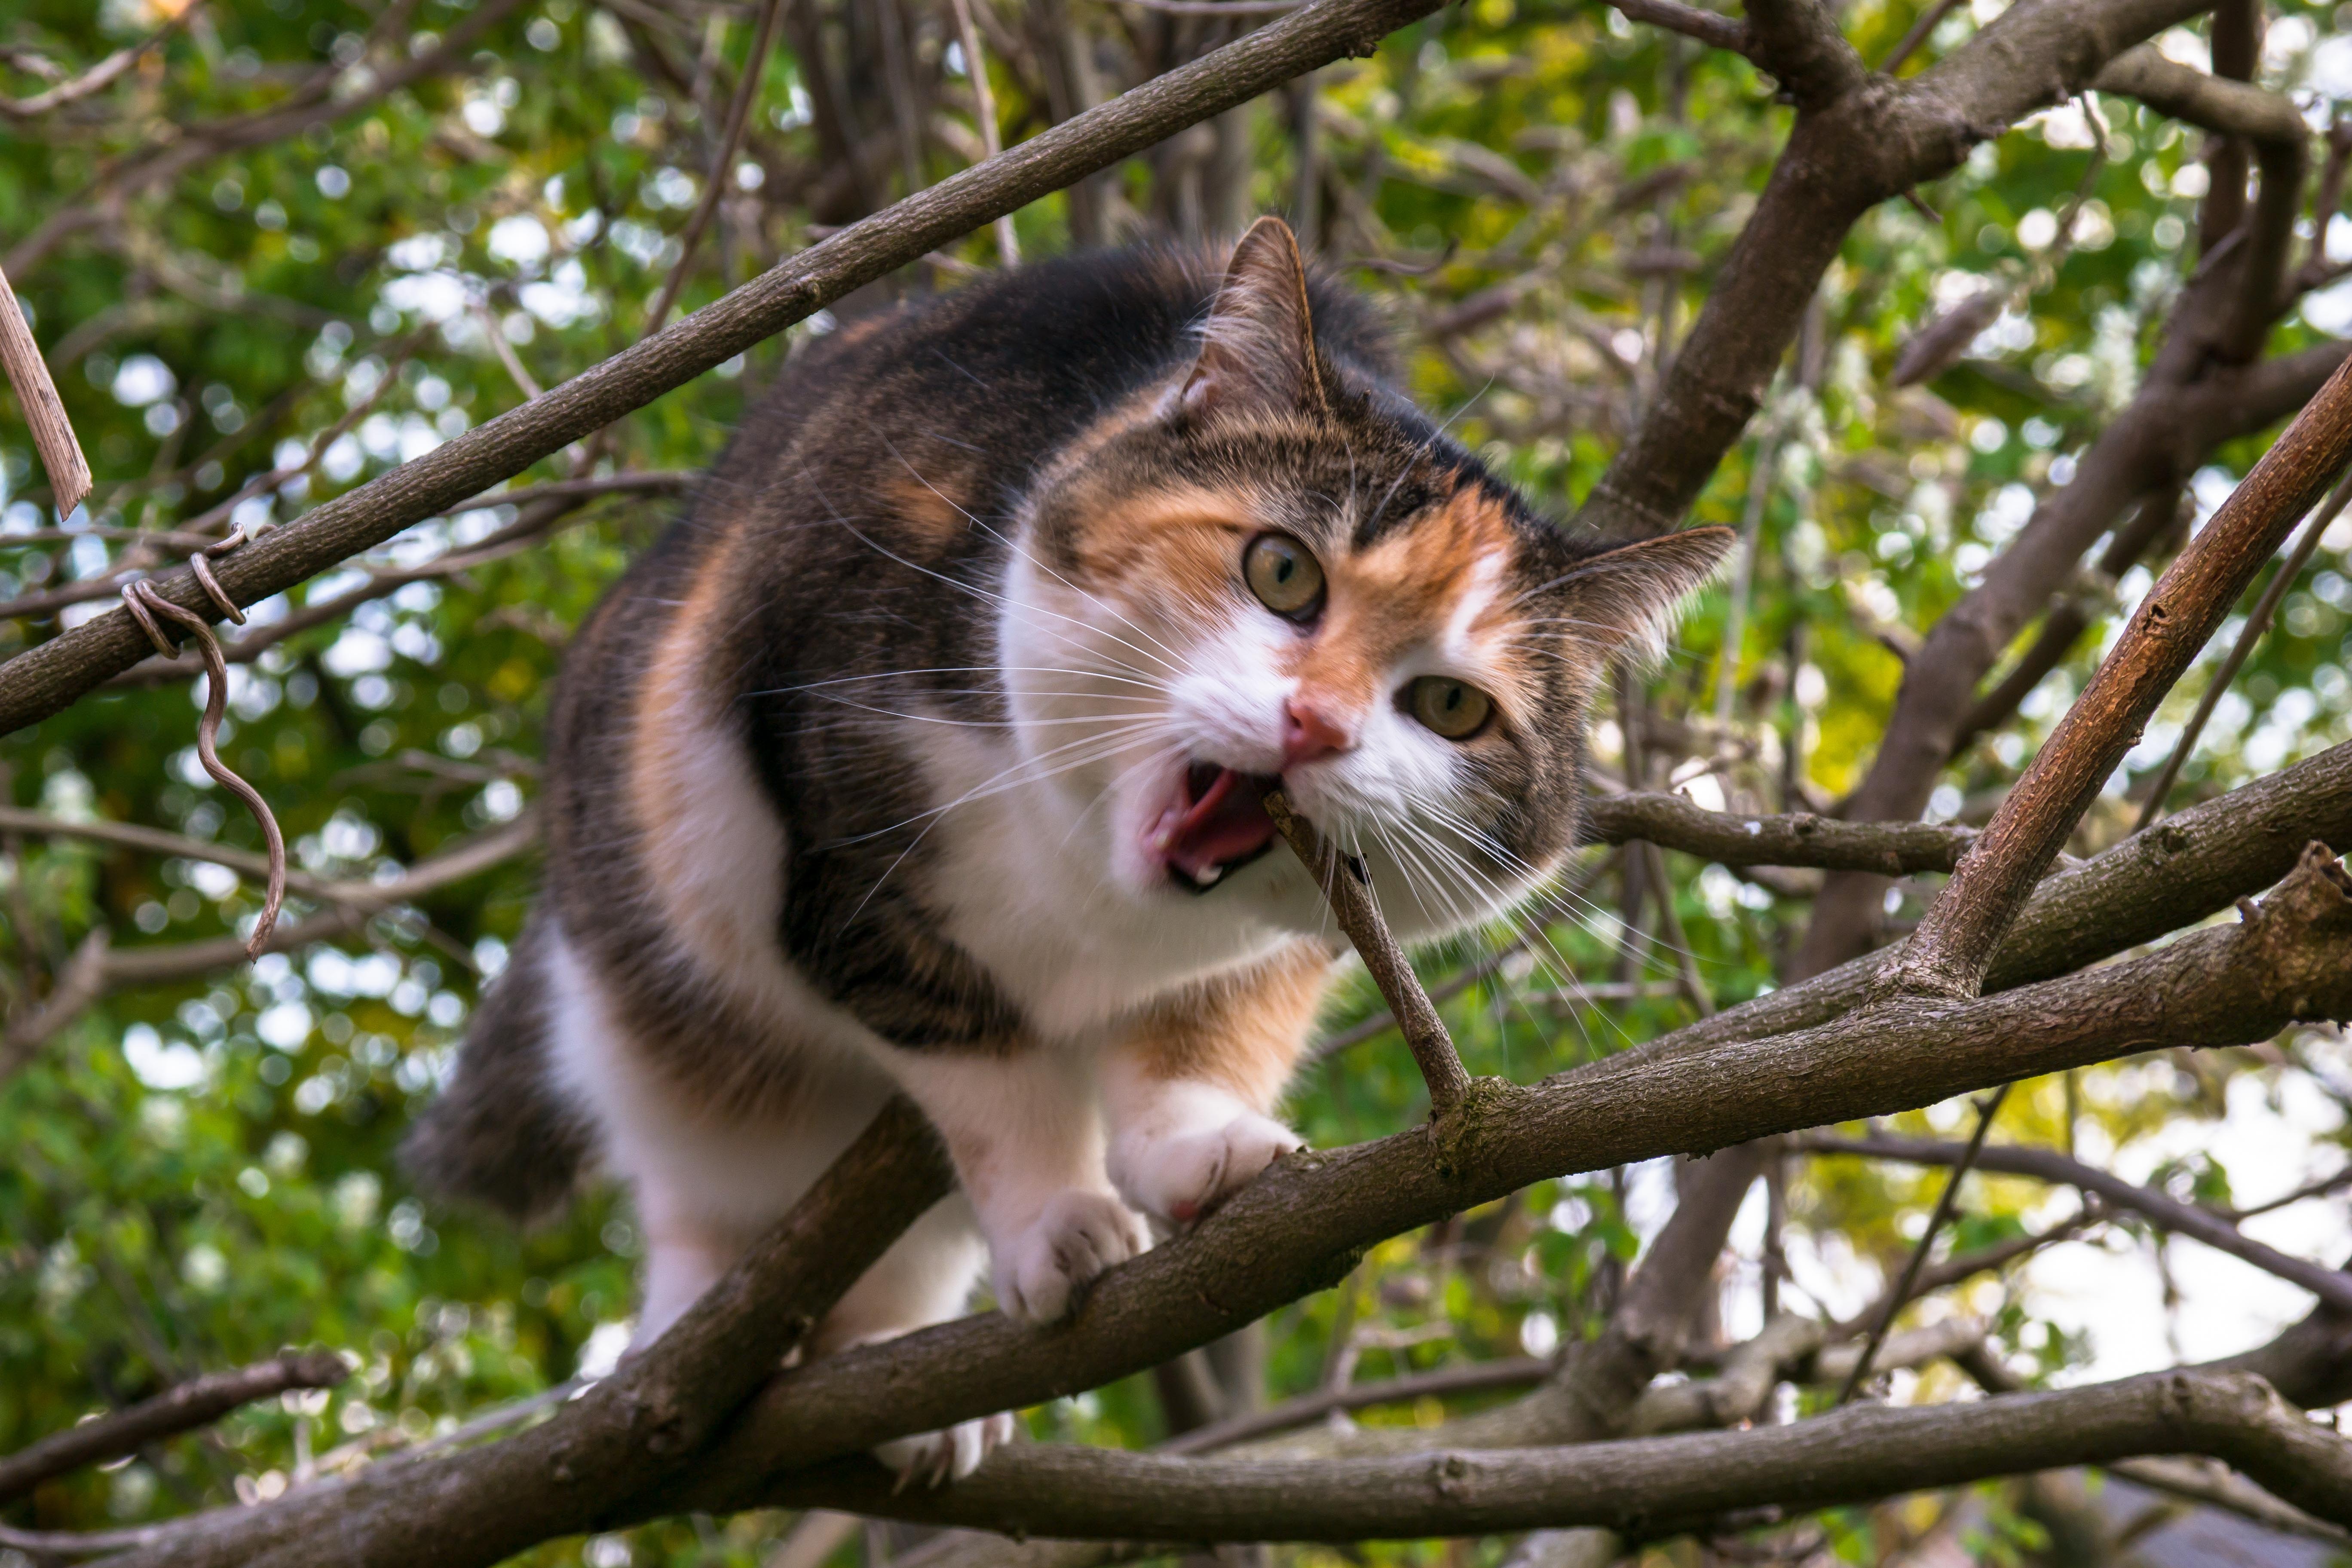
tree, nature, branch, flower, wildlife, cat, mammal, fauna, climb, aesthetic, whiskers, branches, vertebrate, domestic cat, lucky cat, nibble, crunch, wild cat